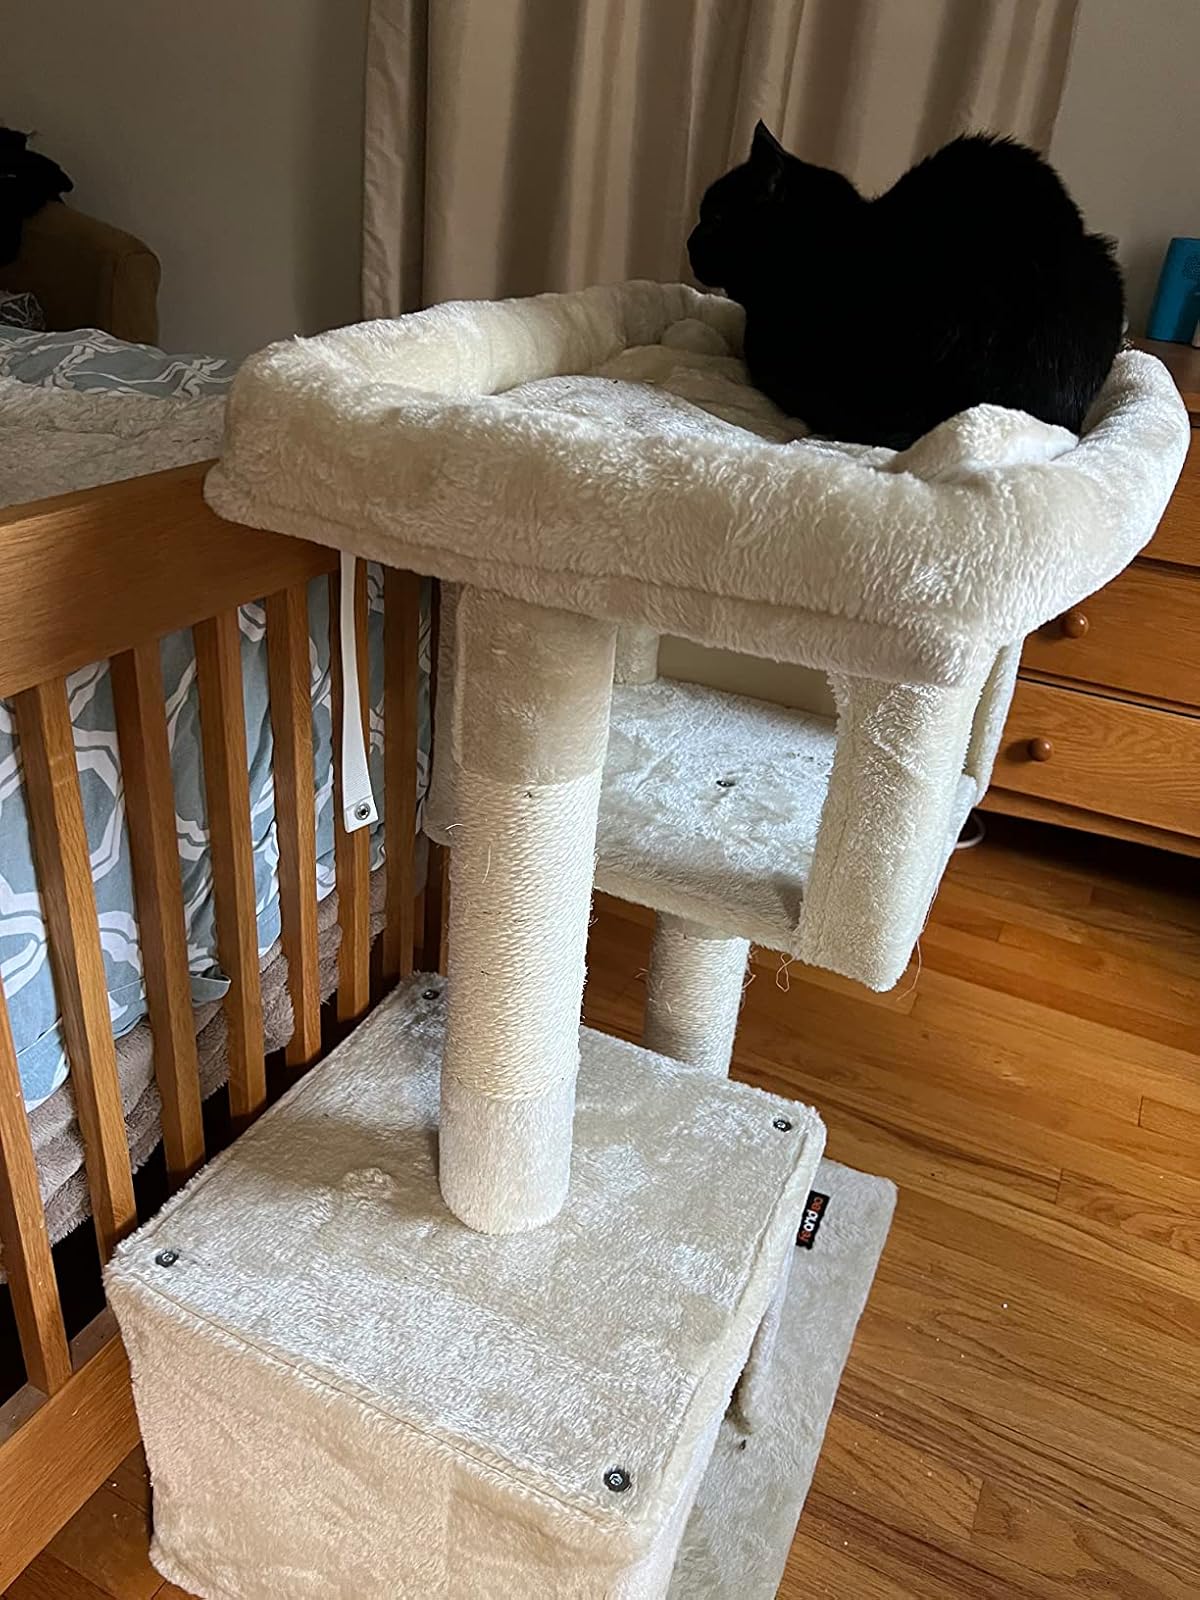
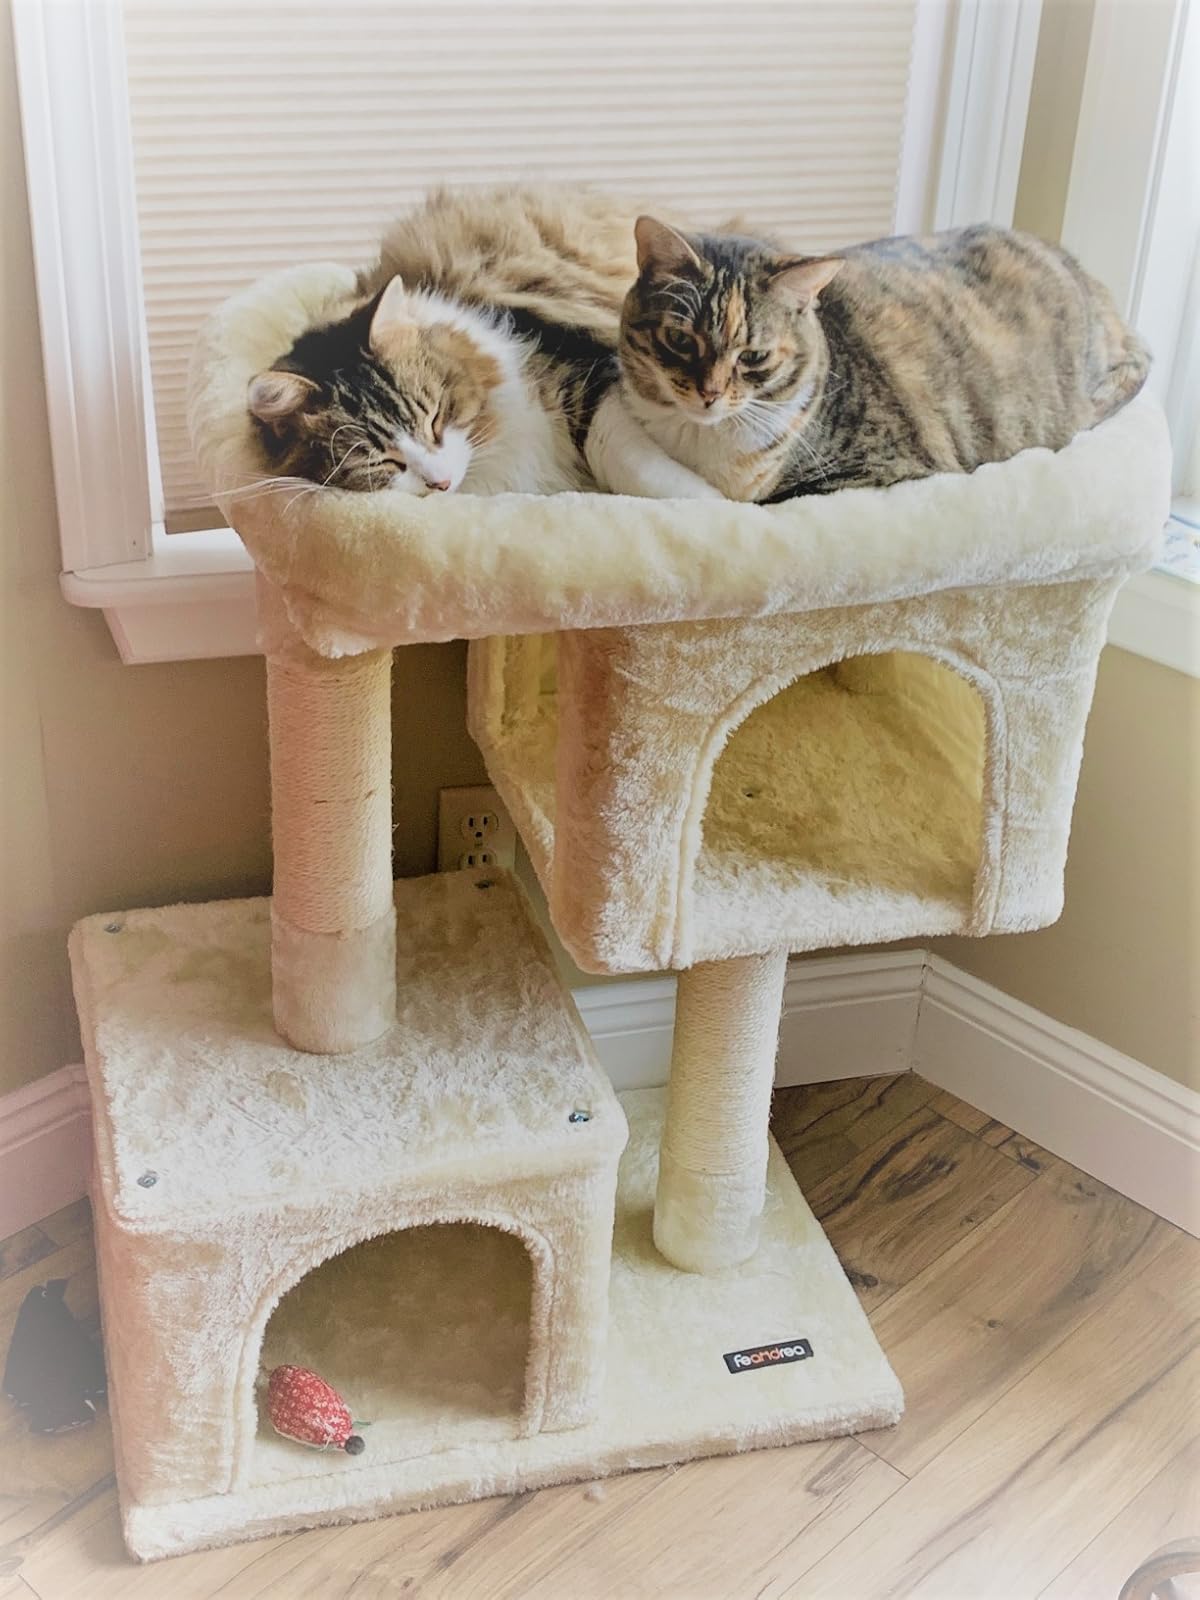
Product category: items_cat tree
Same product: yes